History of football in England

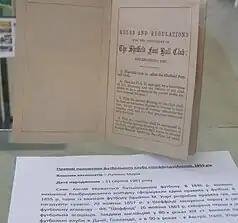
The Sheffield rules were adopted as the official association football rules.

In the winter of 1855–56, players of Sheffield Cricket Club organised informal football matches to help them retain fitness. On 24 October 1857, they formally created Sheffield Football Club which is now recognised as the world's oldest association football club. On 21 October 1858, at the club's first annual general meeting, the club drafted the Sheffield Rules for use in its matches. Hacking was outlawed but the "fair catch" was allowed, providing the player did not hold onto the ball. Just over a year later, in January 1860, the rules were upgraded to outlaw handling. On 26 December 1860, the world's first inter-club match took place when Sheffield defeated newly formed Hallam F.C. at Sandygate Road, Hallam's ground. In 1862, an impromptu team formed in Nottingham is understood to have been the original Notts County, which was formally constituted in December 1864 and is the oldest professional association football club in the world.